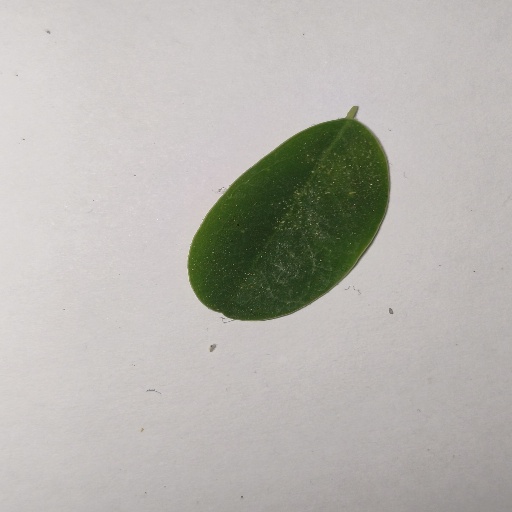
Species: Sojina
Leaf condition: Healthy Leaf